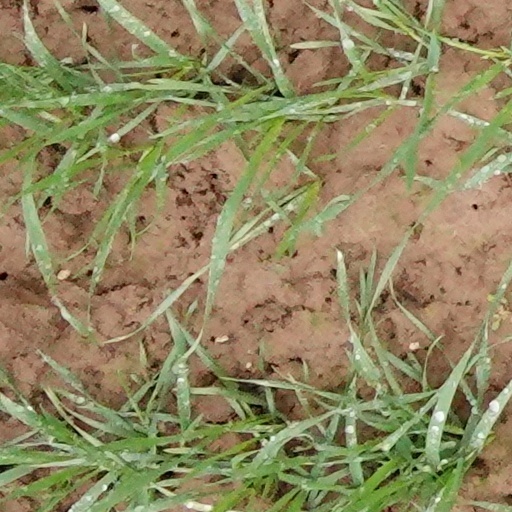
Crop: wheat